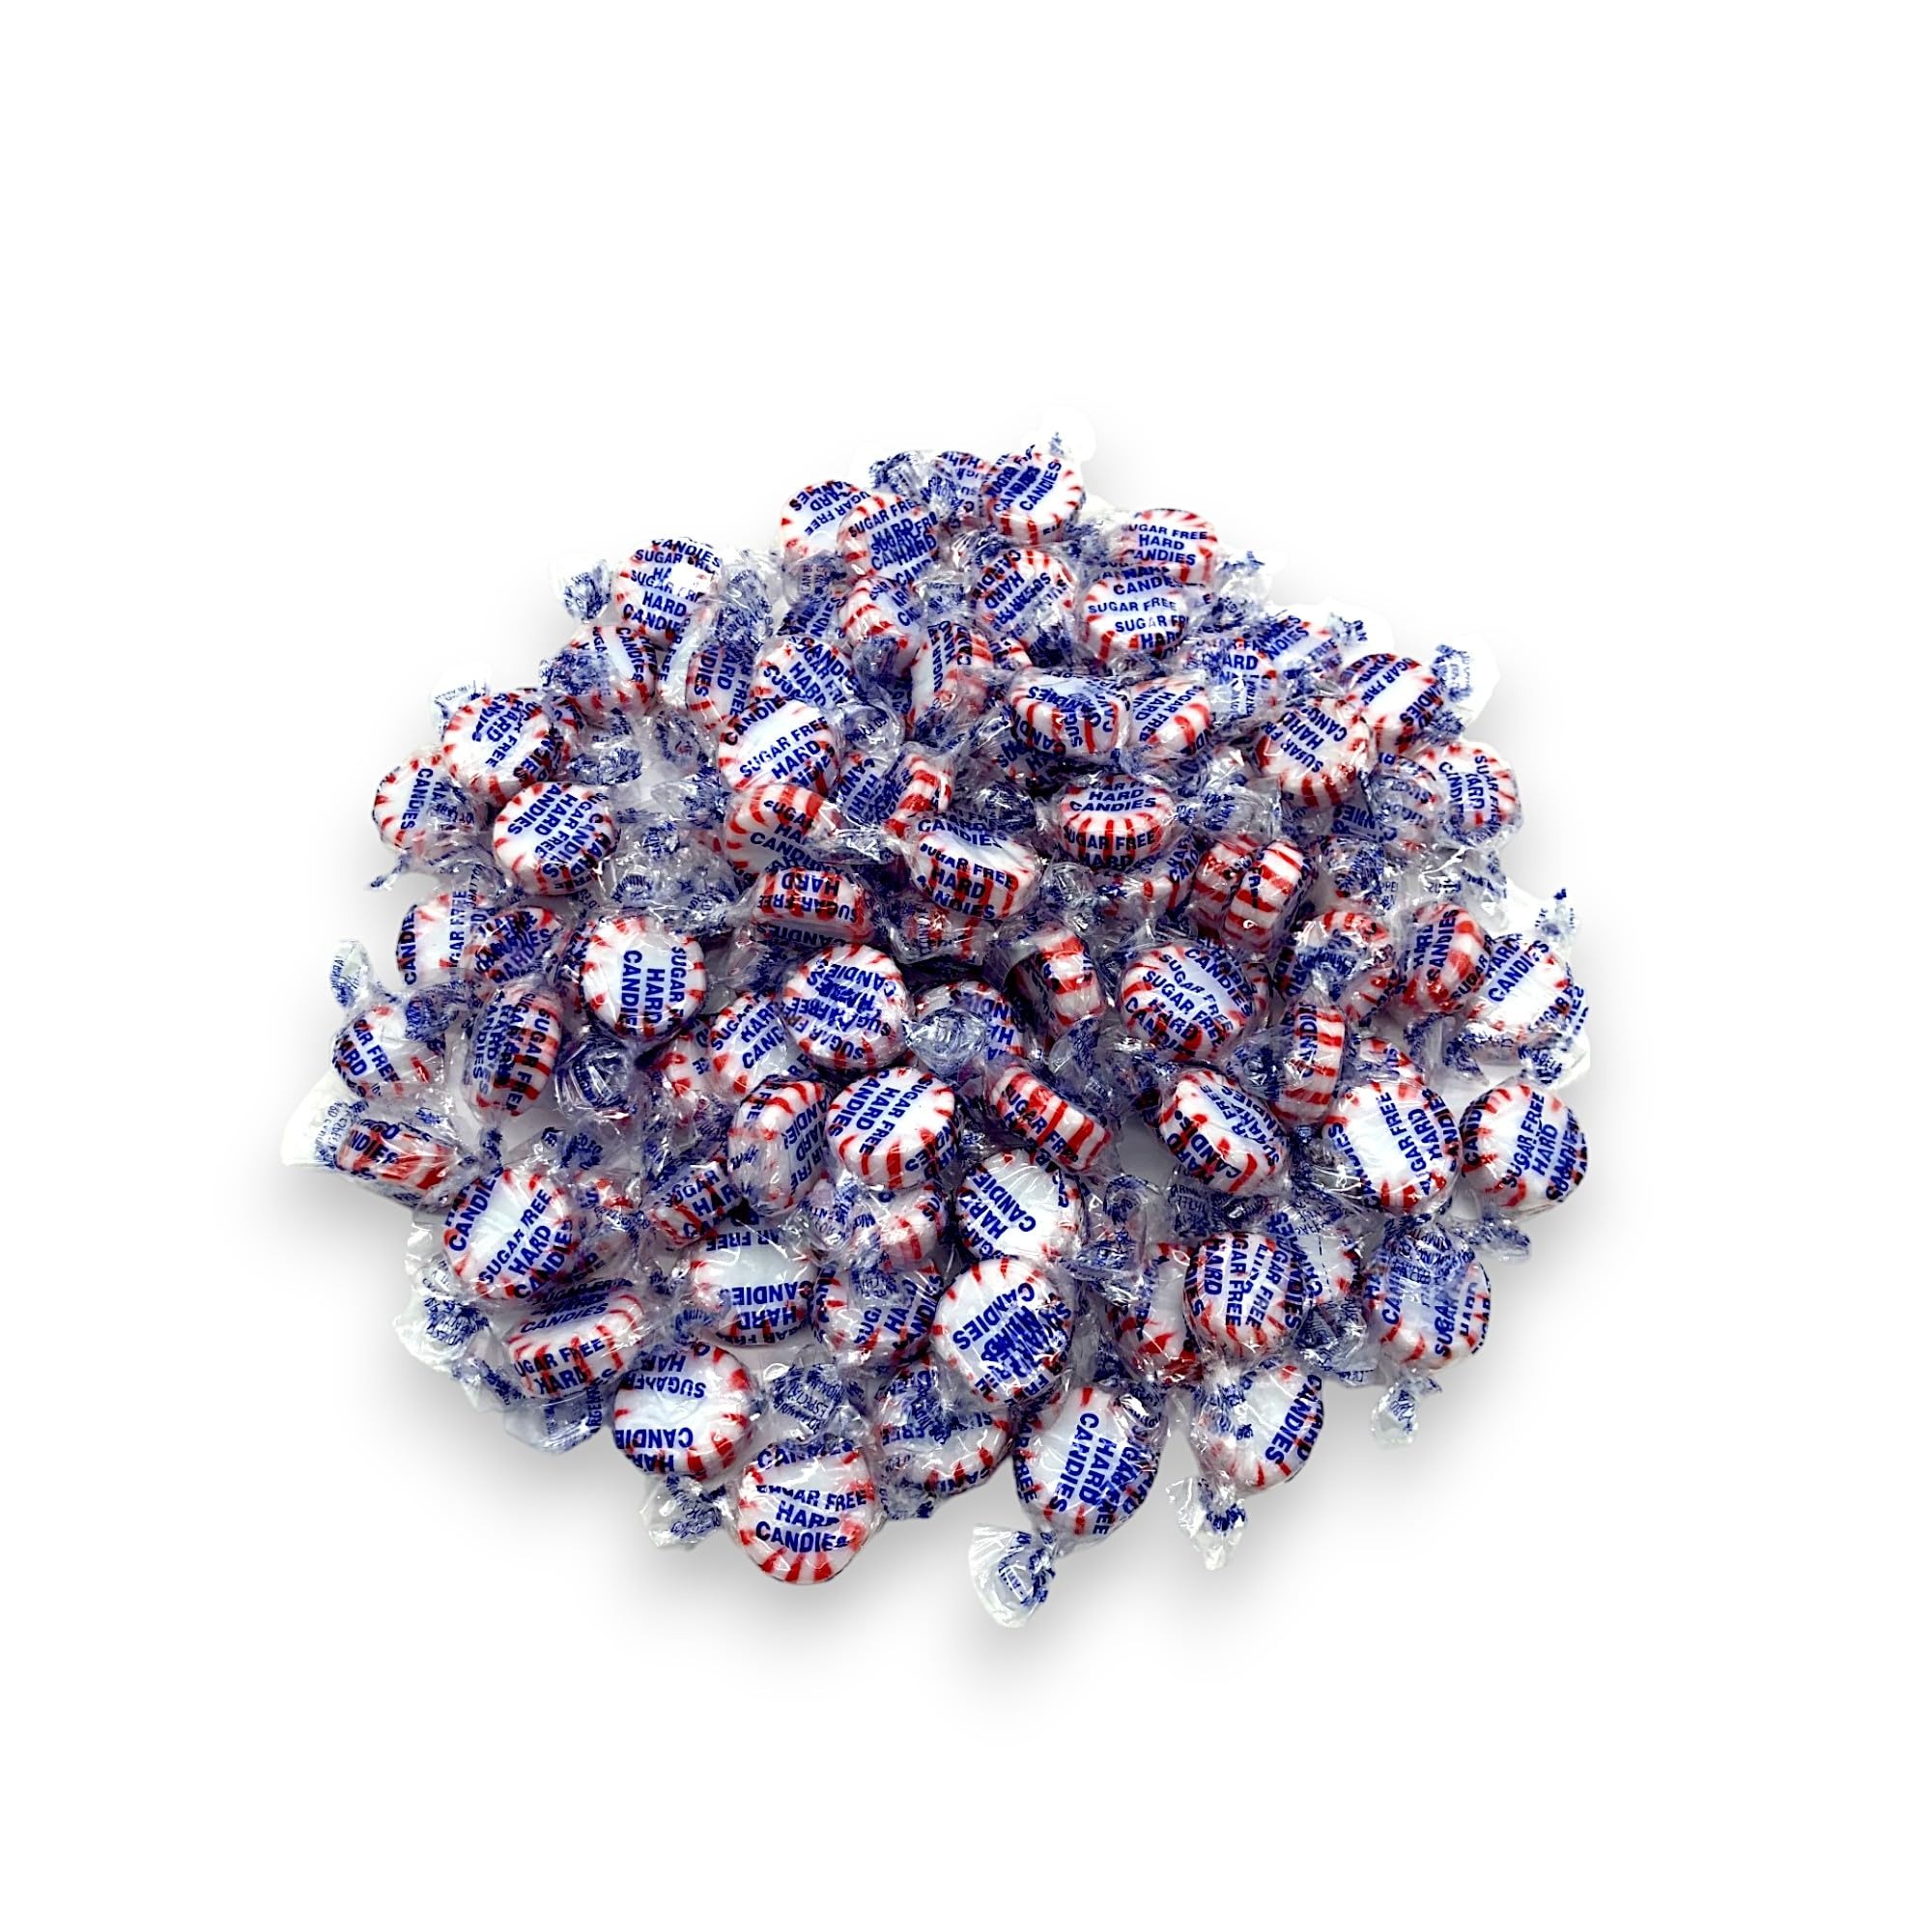
Item Name: Arcor Sugar Free Peppermint Starlight Gourmet Hard Candy - Keto Friendly, 1.5 lbs Cool Refreshing Mints Individually Wrapped - Ideal Diabetic Candy, Gluten Free(24 oz)
Bullet Point 1: Sugar Free and Delicious: Cool refreshing taste of peppermint hard candy is an excellent zero sugar candy for diabetics, offering a guilt-free indulgence with a classic minty flavor. It's the best sugar free candy for those who want to enjoy a sweet treat without the extra calories while maintaining there weight.
Bullet Point 2: Individually Wrapped: Every piece of our hard candy is individually wrapped, maintaining its freshness and making it easy to take on the go. It's perfect for a quick breath refresher so you will feel fresh throughout the day.
Bullet Point 3: Bulk 1.5 lb Bag: Indulge in our 1.5 lb bag with approx. over 100 of our flavorful mint candies. Great for the candy bowls, any holiday, or sharing with friends and family.
Bullet Point 4: Keto Friendly: Our hard candy is a great choice for those following a ketogenic diet. With no added sugars, it's a keto hard candy you can enjoy without breaking your diet. It's the ideal sweet treat for those on a low-carb lifestyle.
Bullet Point 5: Delightful Starlight Peppermint: Enjoy the invigorating taste of our starlight peppermint hard candy. Stock up today for the holidays to fill your candy dishes, office bowls, or individual snacking.
Bullet Point 6: Please Note: This Product Contains Sugar Substitute Ingredients Some Individuals May Experience Discomfort Upon Consumption. Always Enjoy In Moderation!
Product Description: Introducing Klub Bulk's Sugar-Free Starlight Peppermint Hard Candy, a guilt-free indulgence for those on a keto diet or simply watching their weight. Carefully crafted with a focus on quality and flavor, these candies are a refreshing breath of fresh air, offering a burst of cool peppermint in every bite. Each piece of our sugar-free candy is individually wrapped, ensuring a clean, hygienic treat that you can carry with you wherever you go. Perfect for a quick pick-me-up in the office, a palate cleanser after meals, or an on-the-go treat, these candies offer you the sweet satisfaction you crave without the added sugars. Created for those seeking a healthier snacking option, our hard candy is an ideal choice for diabetics and those on sugar-free diets. Made with a special blend of ingredients, it satisfies your sweet tooth without raising your blood sugar levels. Experience the tantalizing taste of Klub Bulk's Sugar-Free Starlight Peppermint Hard Candy today. It's not just candy, it's a lifestyle choice. Opt for our candy and make a commitment to healthier living without sacrificing flavor.
Value: 24.0
Unit: Ounce

Price: 16.8